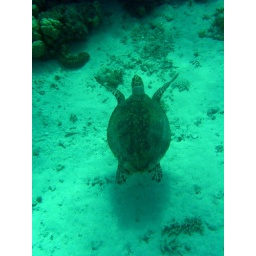
Sea turtle under water